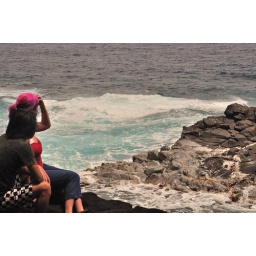
mike and i looking out over the edge of the lava rocks near queen's bath in north shore Kauai.